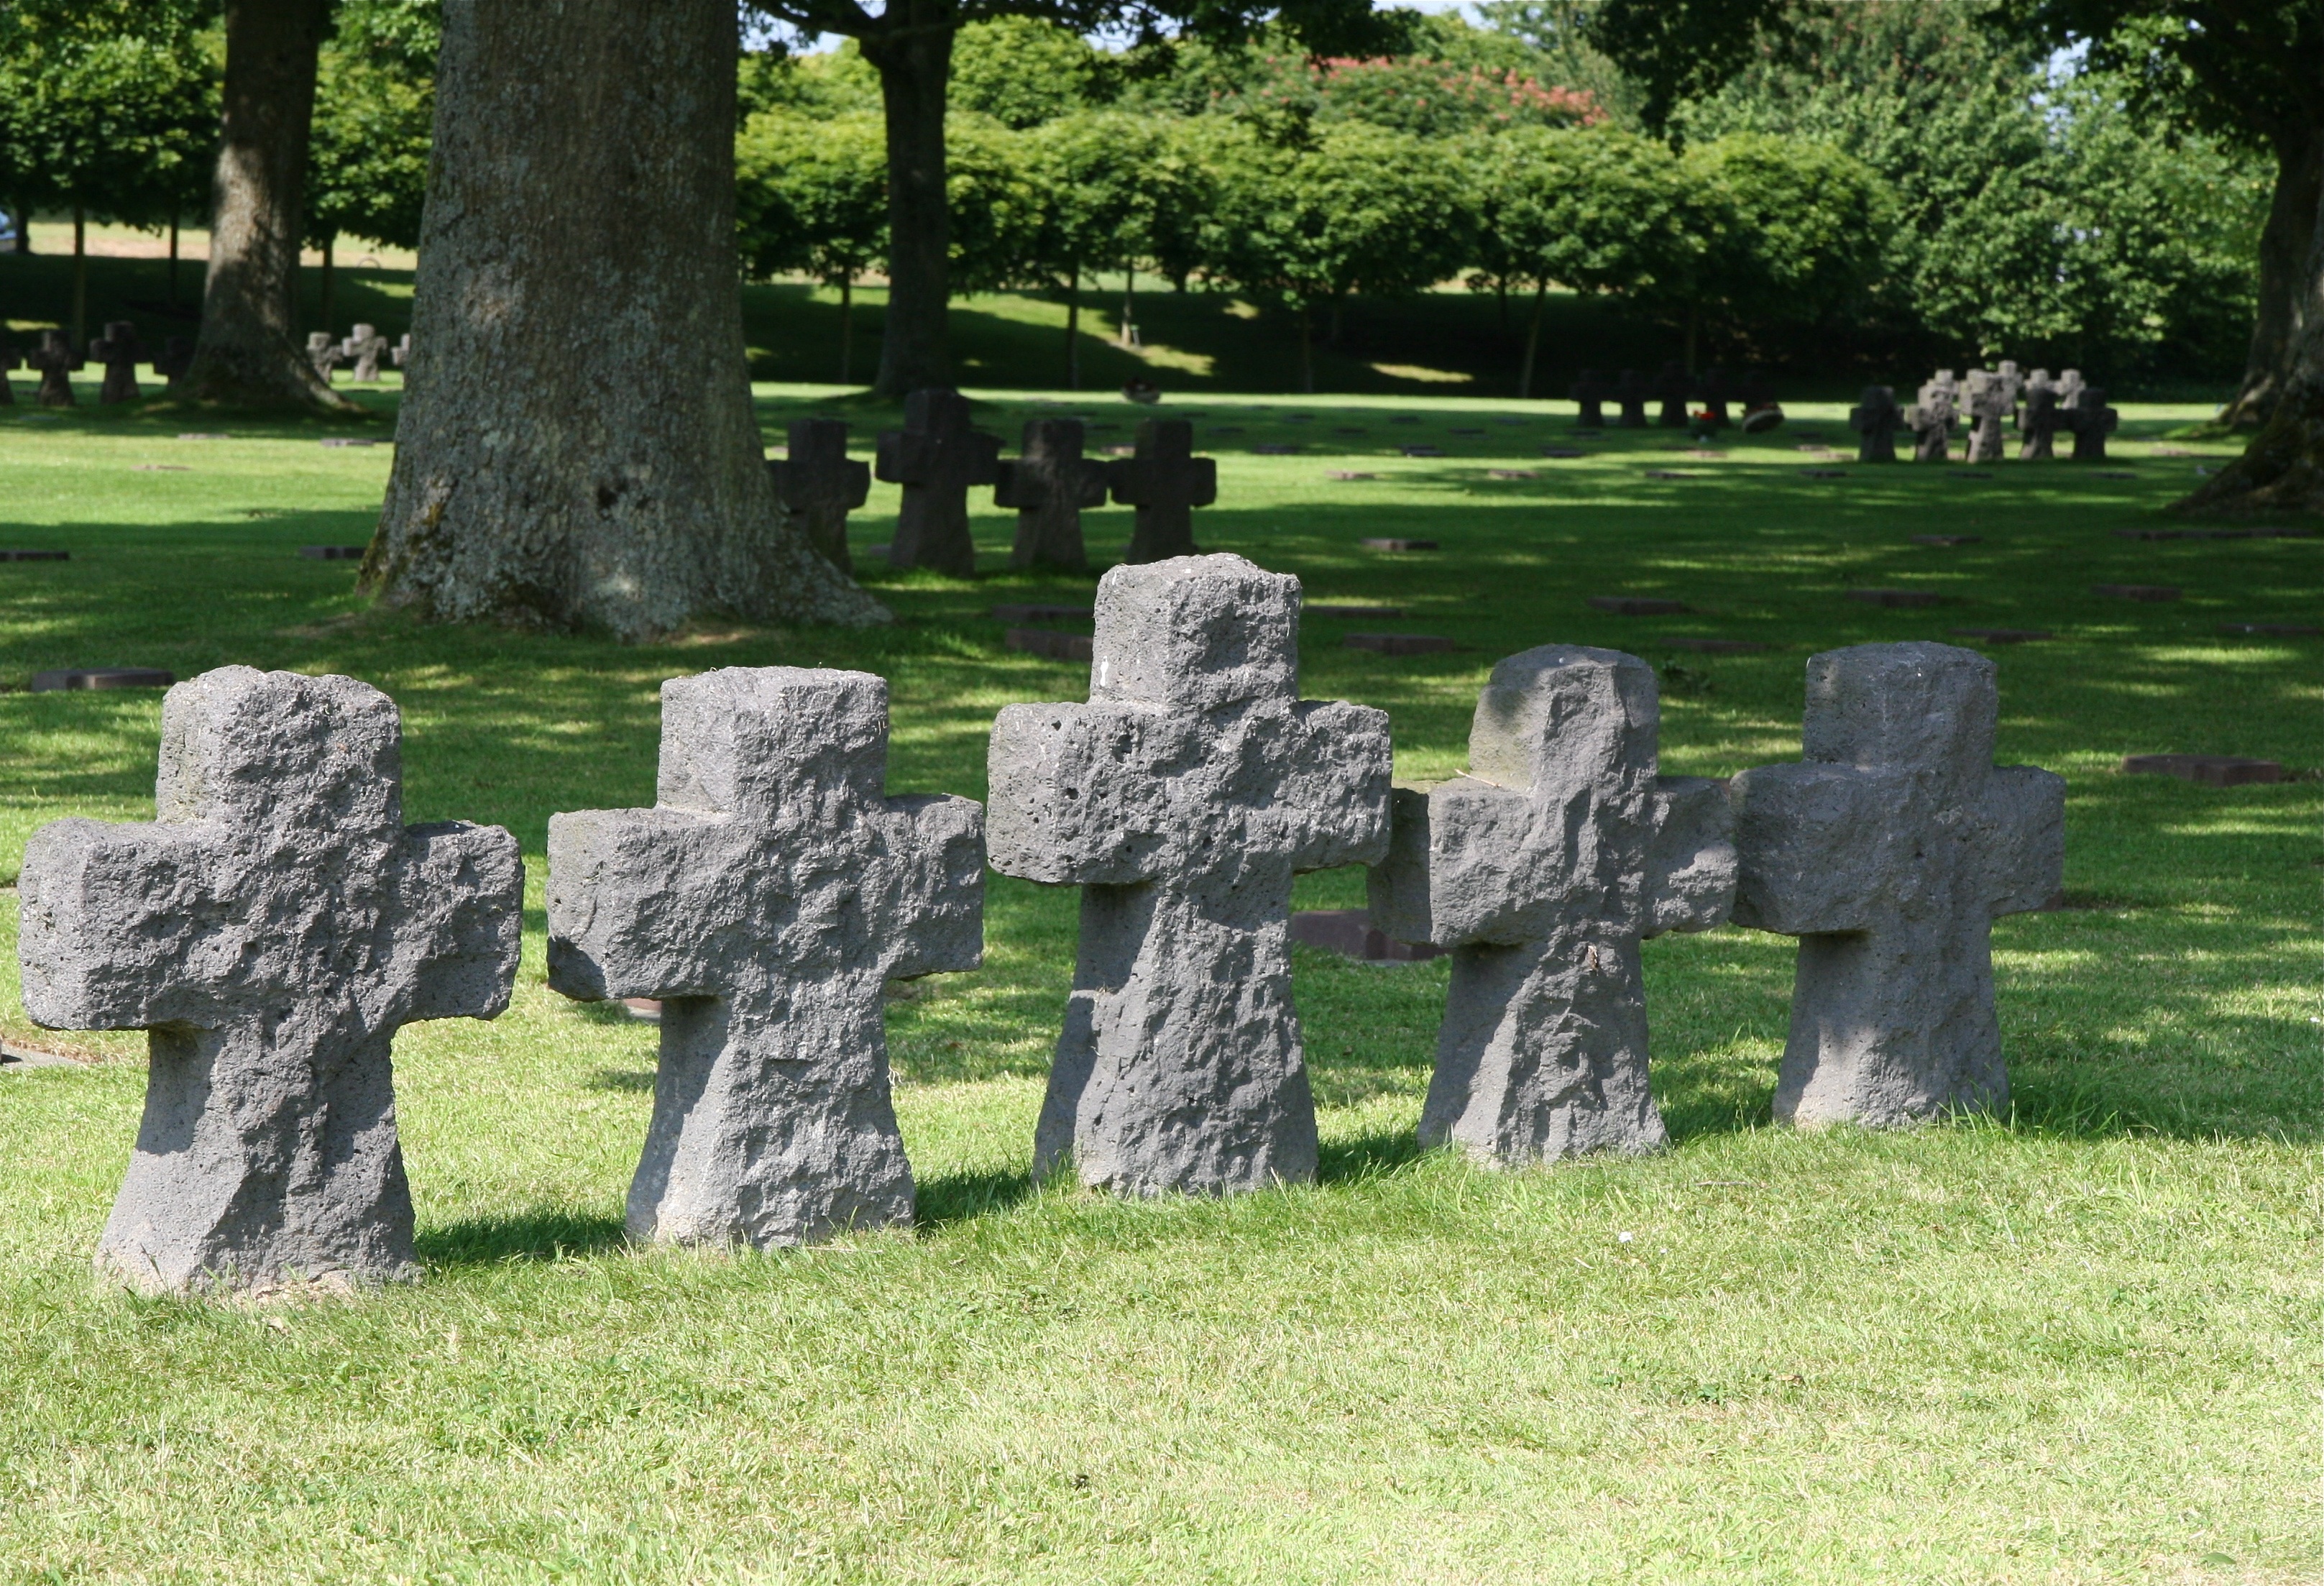
cross, cemetery, grave, memorial, headstone, normandy, monolith, d day